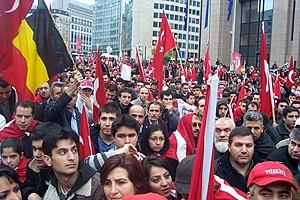
Le terme Turcs en Belgique ou Belgo-Turcs se réfère à des Turcs qui ont immigré vers la Belgique. Cependant, il peut également se référer à des personnes nées en Belgique qui ont des parents ou des ascendants turcs.